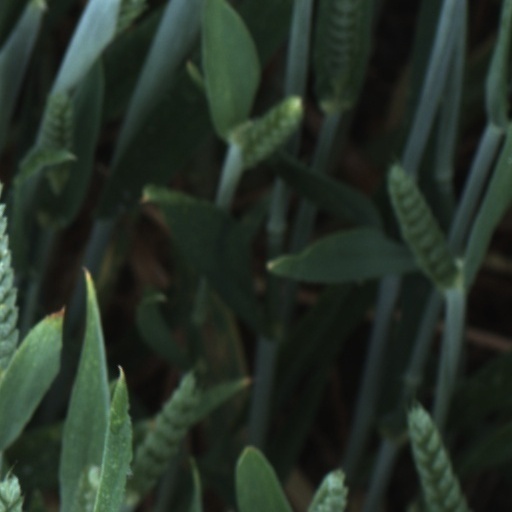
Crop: wheat